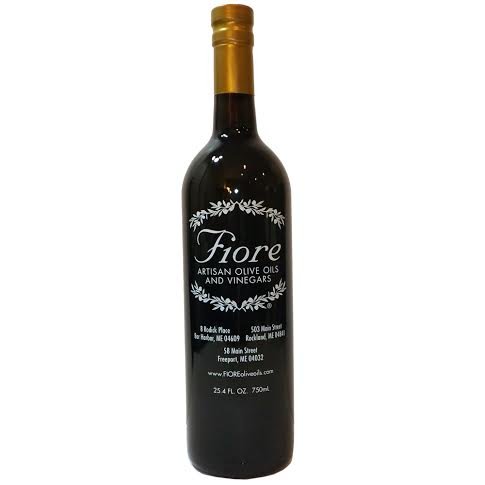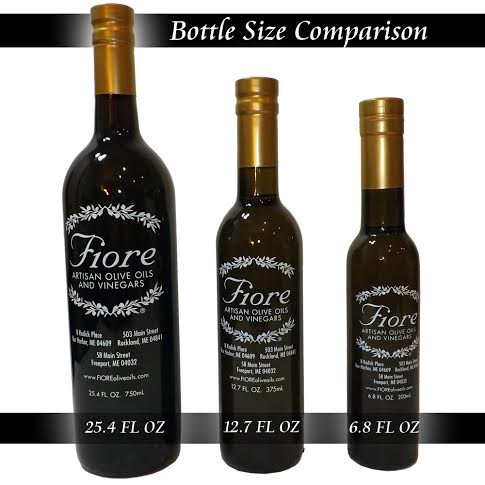
Traditional Style Balsamic 750mL
Category: Grocery
Using a modified recipe for Balsamic Vinegar of Modena, IGP which results in 4% acidity, makes this so smooth. A well balanced sweetness and acidity is the hallmark of this condimento. Note rich & full complex flavor, very complimentary to grilled meats, roasted & grilled veggies, fresh fruit, avocados, tomatoes & cheeses. You will drizzle this on everything!
Features: This variation on the Balsamic Vinegar of Modena IGP classic has a higher percentage of concentrated grape must yielding lower acidity of 4% | A sweeter twist to the classic balsamic vinegar | Balsamico Condimento – condiment | Imported from Modena, Italy